Charles A. E. Harriss

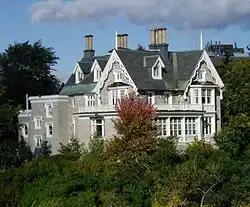
Earnscliffe Residence in Ottawa, Ontario

Harriss was born in London, England, around midnight between 16 and 17 December 1862. He was the son of Edwin Harriss, organist and choir conductor. He studied at St. Michael's College, Tenbury, with Sir Frederick Ouseley. Upon graduation, his first job was that of choir master at St. John's church in Wrexham, Wales.